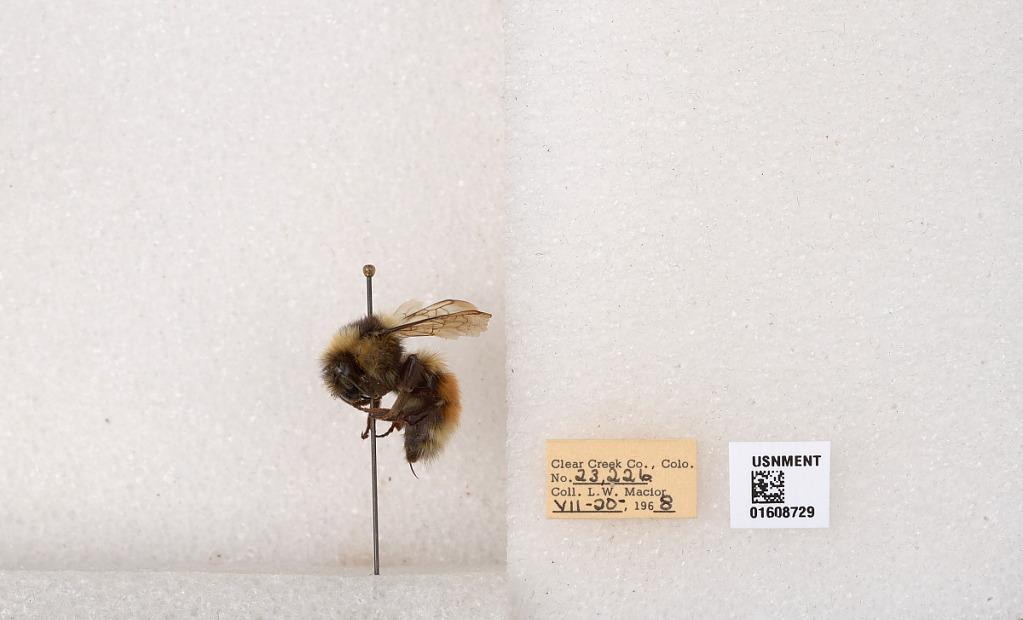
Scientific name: Bombus (Pyrobombus) sylvicola Kirby
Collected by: L. Macior
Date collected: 1968-7-20
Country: United States
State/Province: Colorado
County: Clear Creek
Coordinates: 39.6891, -105.644